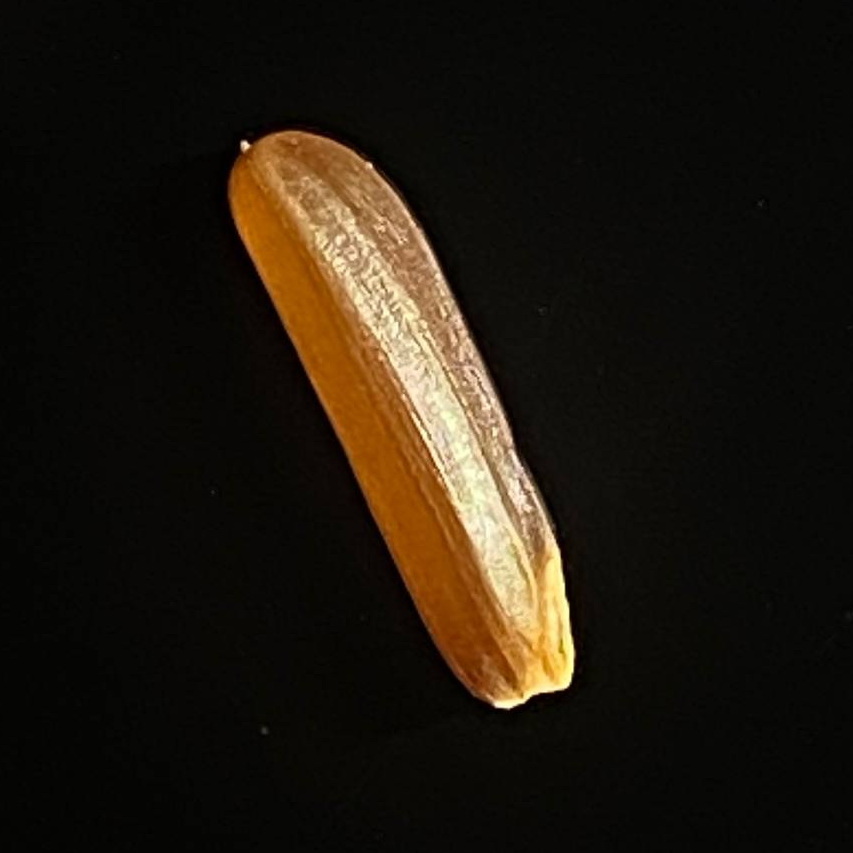
Rice variety: Red_Cargo